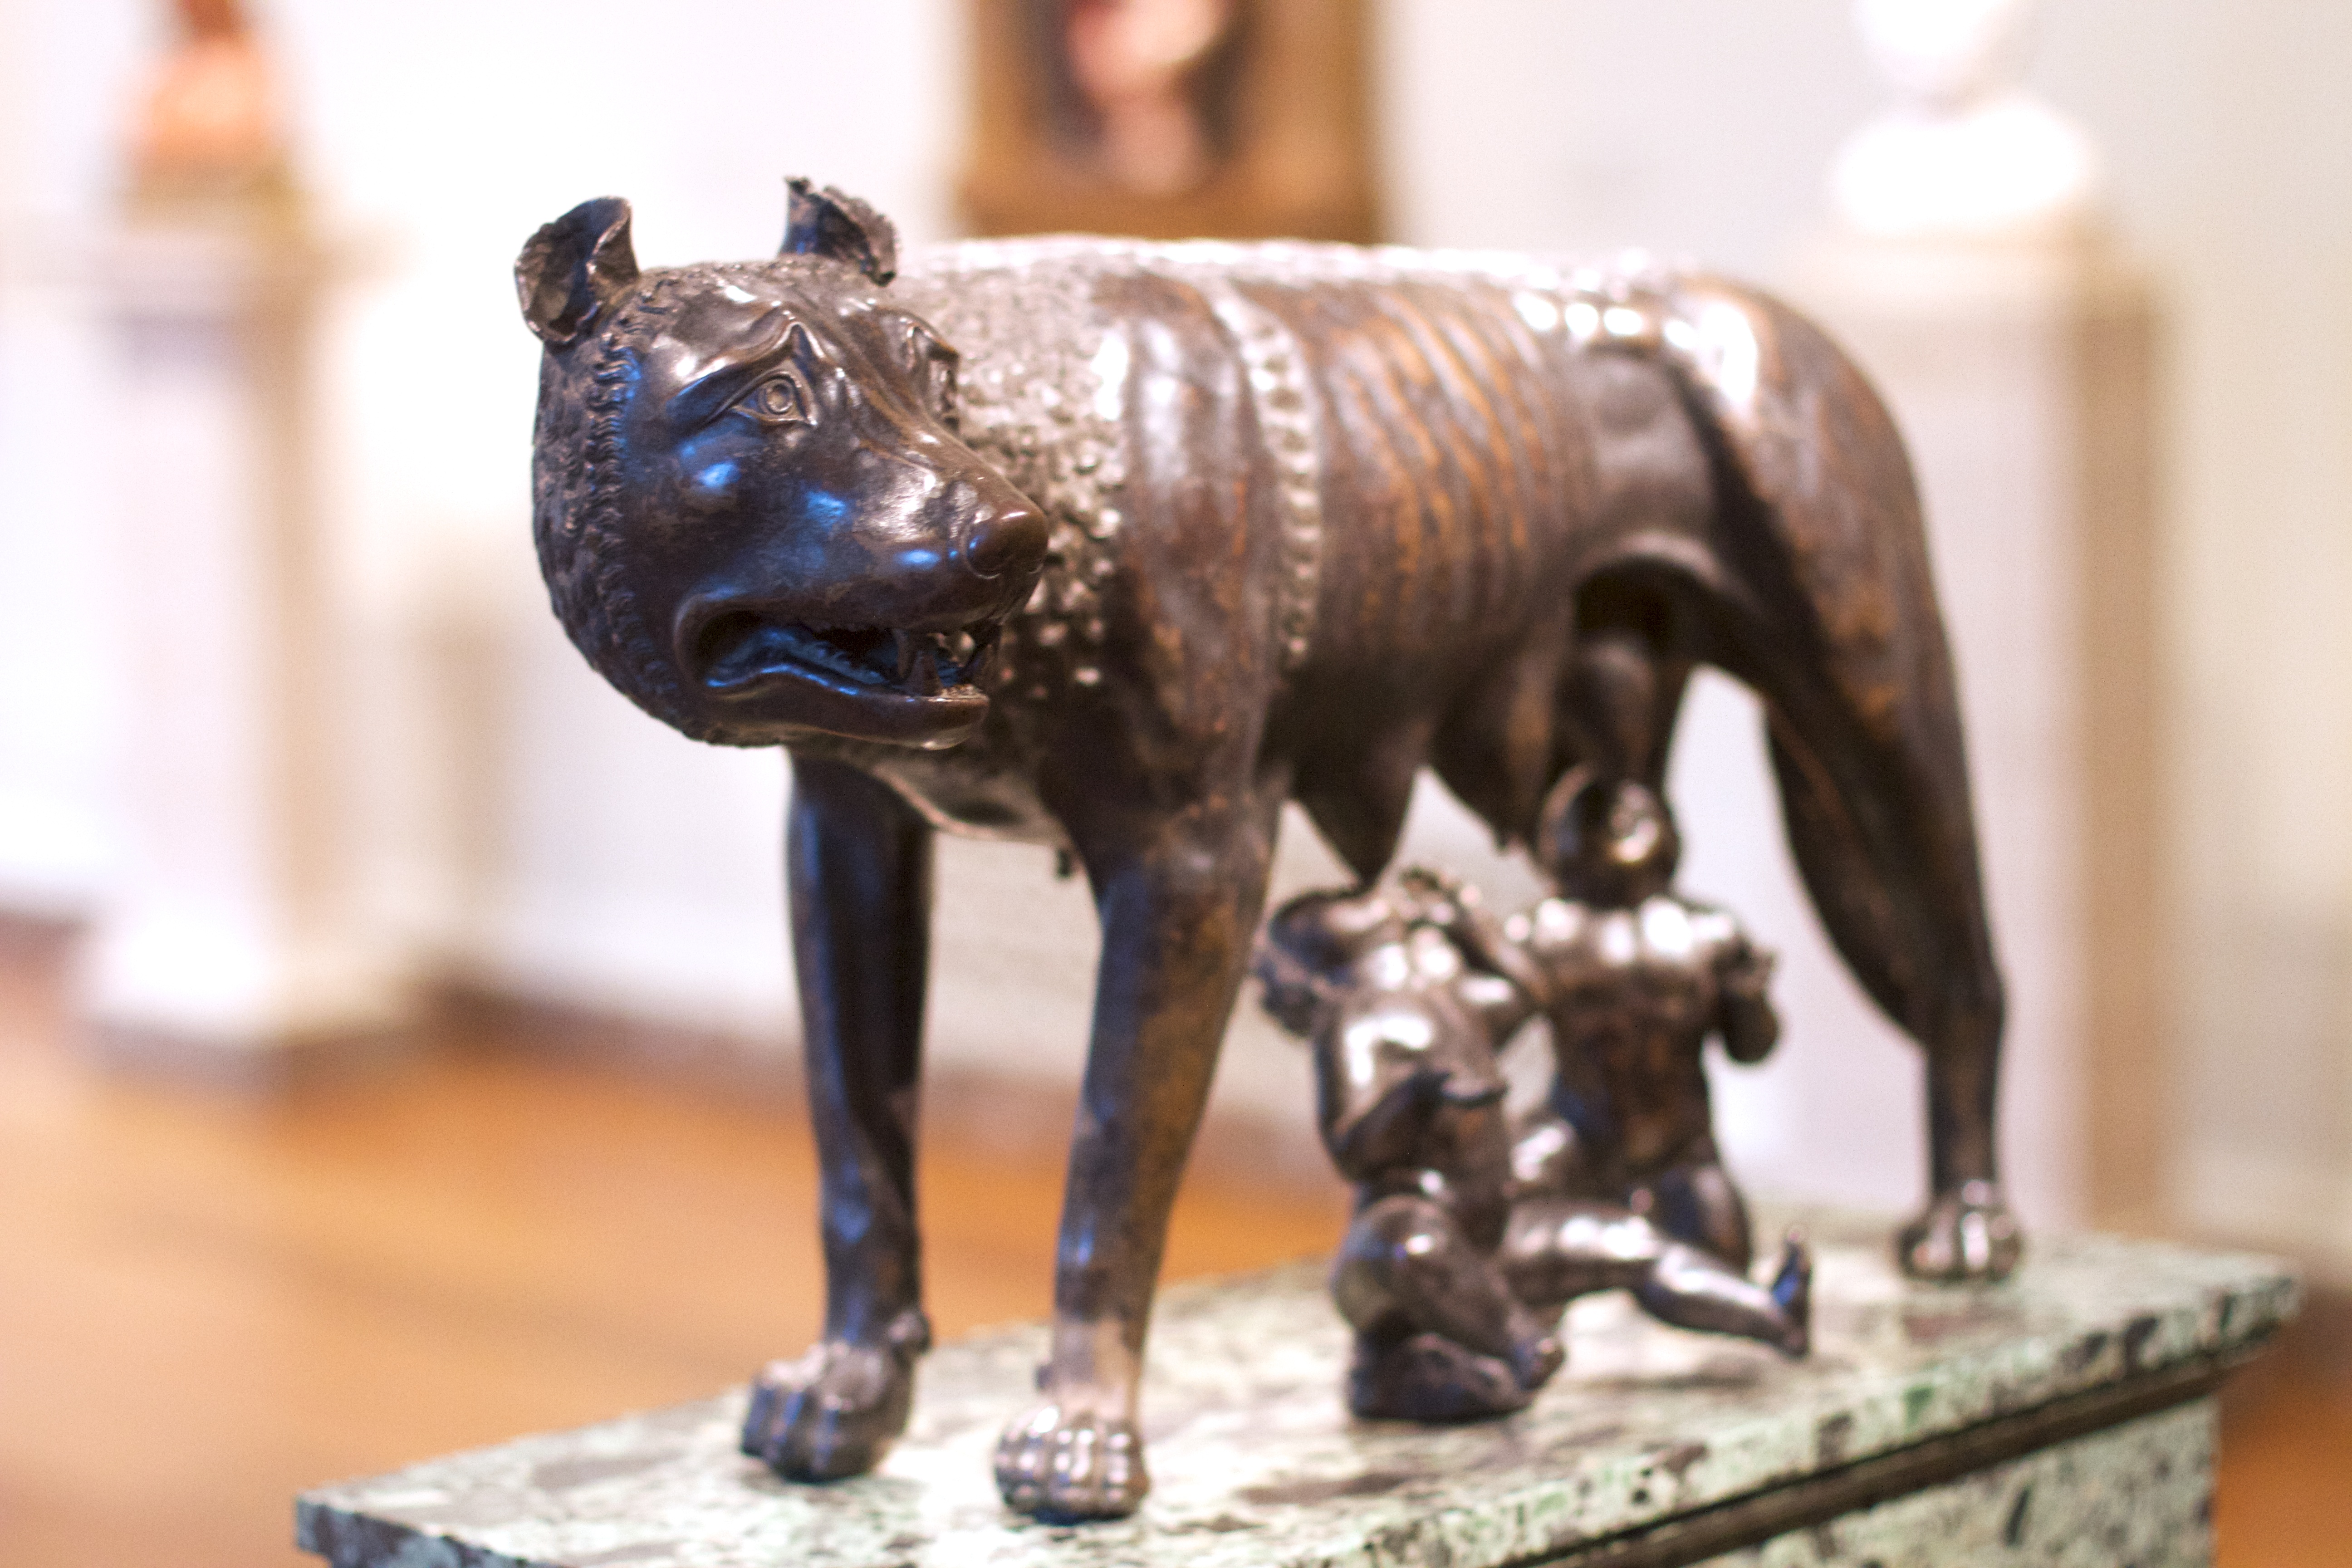
monument, statue, metal, material, sculpture, art, figurine, bronze, carving, bronze sculpture, ancient history